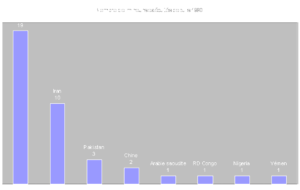
Nombre de mineurs exécutés depuis 1990 (Source